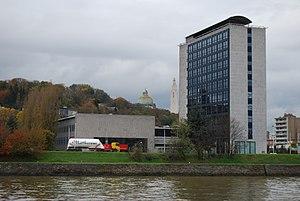
Vue du Val-Benoît à Liège.
Voici une liste des plus hauts bâtiments de Liège.
Le quai Banning est une artère liégeoise, sur la rive gauche de la Meuse, qui va du quai de Rome au quai François Timmermans, dans le quartier administratif des Guillemins.
Le Val-Benoît est un ensemble architectural de style moderniste situé en Belgique à Liège, sur les rives de la Meuse, construit entre 1930 et 1965 par l'université de Liège qui occupe le site jusqu'en 2005. Le site de 9 hectares, laissé à l'abandon de nombreuses années, est en cours de réhabilitation.